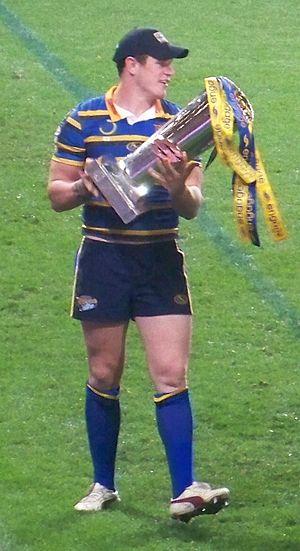
La Super League est une compétition sportive professionnelle européenne regroupant des clubs de rugby à XIII d'Angleterre, de France, du pays de Galles et du Canada. Le niveau de jeu de cette ligue est considéré comme un des meilleurs au monde après la National Rugby League qui se déroule en Australie et Nouvelle-Zélande. Les franchises sont composées de nombreux joueurs anglais, français et étrangers, notamment d'Australie, de Nouvelle-Zélande et des îles du Pacifique.